John Cutts, 1st Baron Cutts

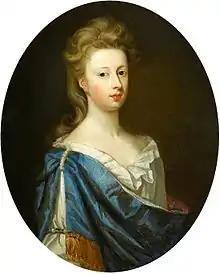
Elizabeth Cutts, John Cutts' second wife

Cutts was born about 1661 at Woodhall, Arkesden, Essex, the second son of Richard Cutte or Cuttes and Joan Everard (daughter of Sir Richard Everard). The family were descended from Sir John Cutts, who had been Treasurer of the Household to Henry VIII.